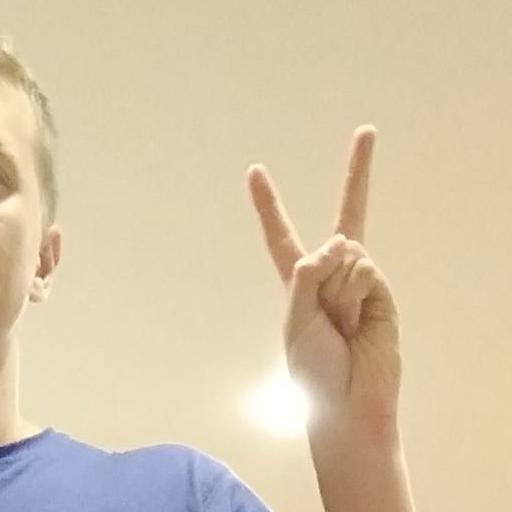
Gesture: peace